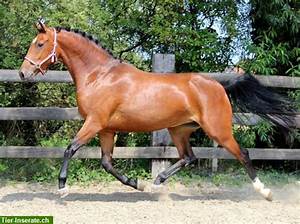
Label: cavallo